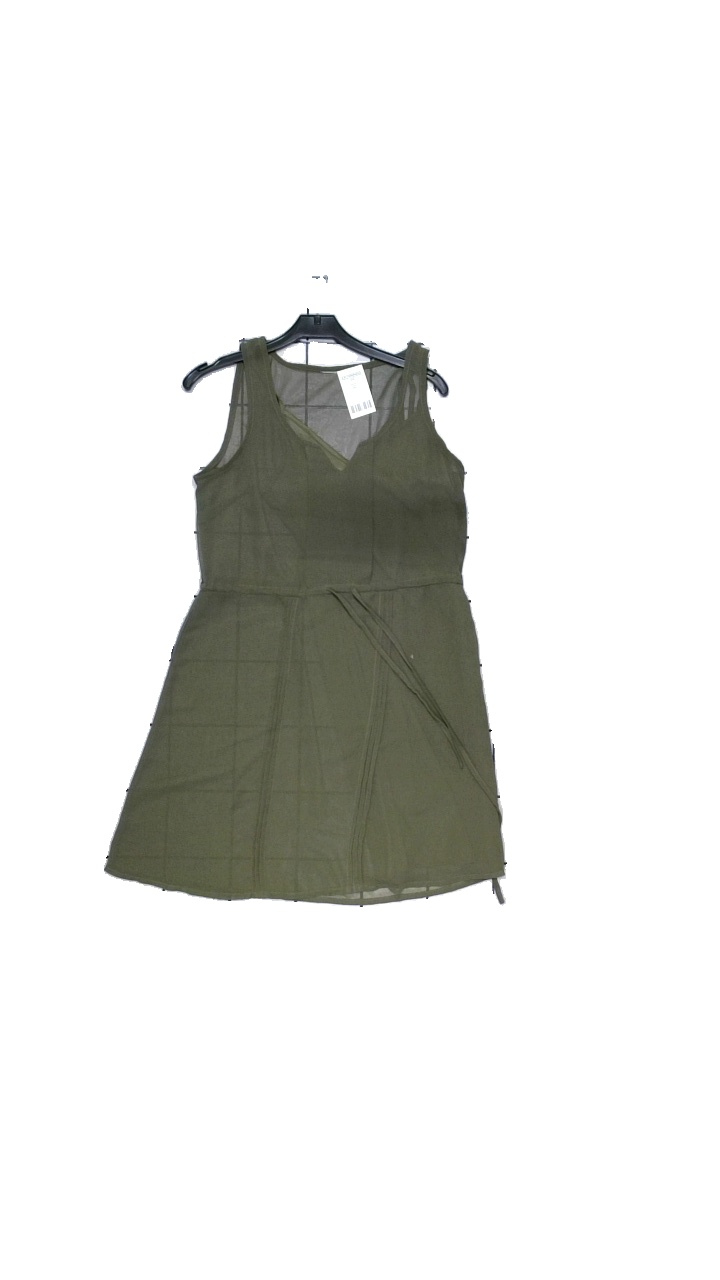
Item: Dress (Ladies)
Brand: Missing
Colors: Green
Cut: Loose, V-collar
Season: Summer
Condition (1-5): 3
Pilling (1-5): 5
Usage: Reuse
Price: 50-100